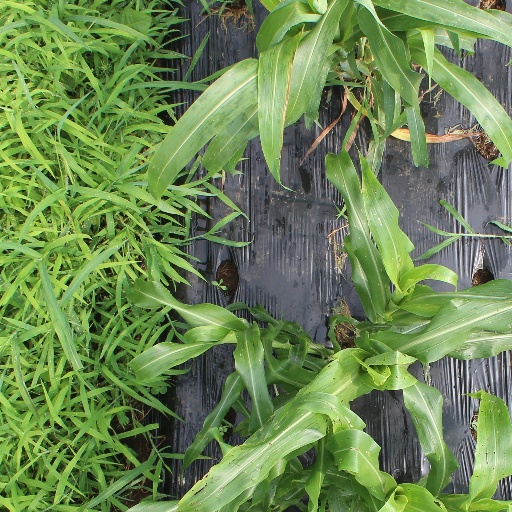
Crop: sorghum